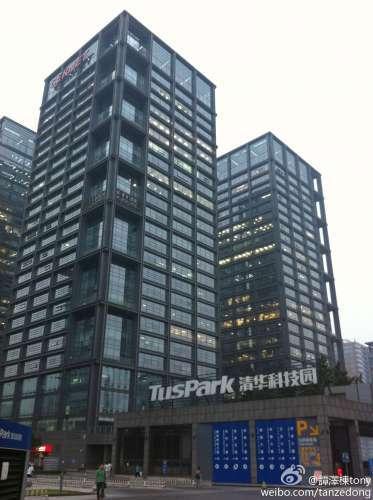
地标名称：搜狐网络大厦
所在城市：北京市·海淀区